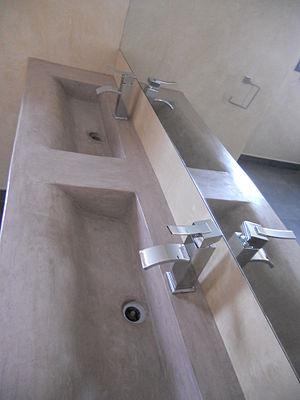
tablette en tadelakt
Le tadelakt ou tadellakt est un enduit-stuc traditionnel de la culture du Maroc, et de l'artisanat marocain, lisse, doux, imperméable, fongicide, et brillant, à base de chaux de Marrakech, d'eau de chaux, et de savon noir, teinté de pigments colorés, traditionnellement utilisé pour étancher les citernes d'eau, ou en artisanat d'art et arts décoratifs, pour enduire et étancher des fontaine, bassin, piscine, vasque, évier, hammam, salle de bains, des sols, murs, toits, et des façades, de riads, ou de palais marocain...